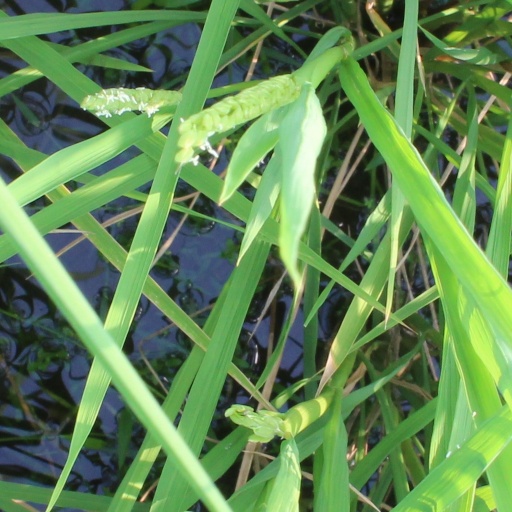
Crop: rice